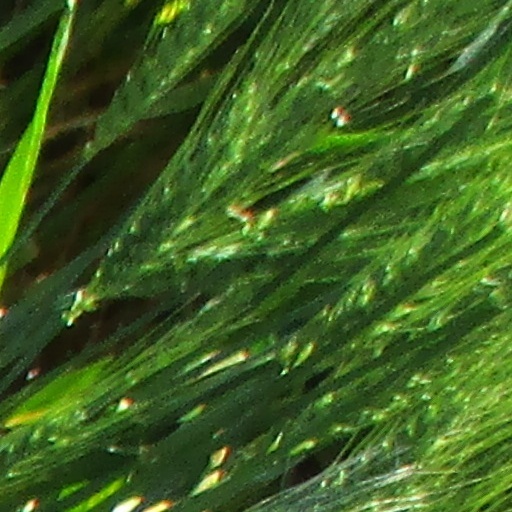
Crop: wheat